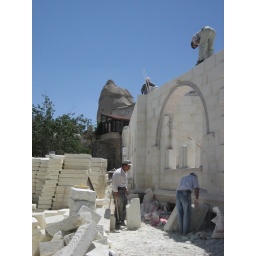
building a house in goreme